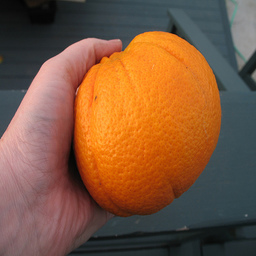
Label: Orange